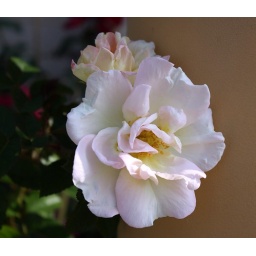
A profusion of pink roses bending ragged in the rain speaks to me of all gentleness and its enduring.